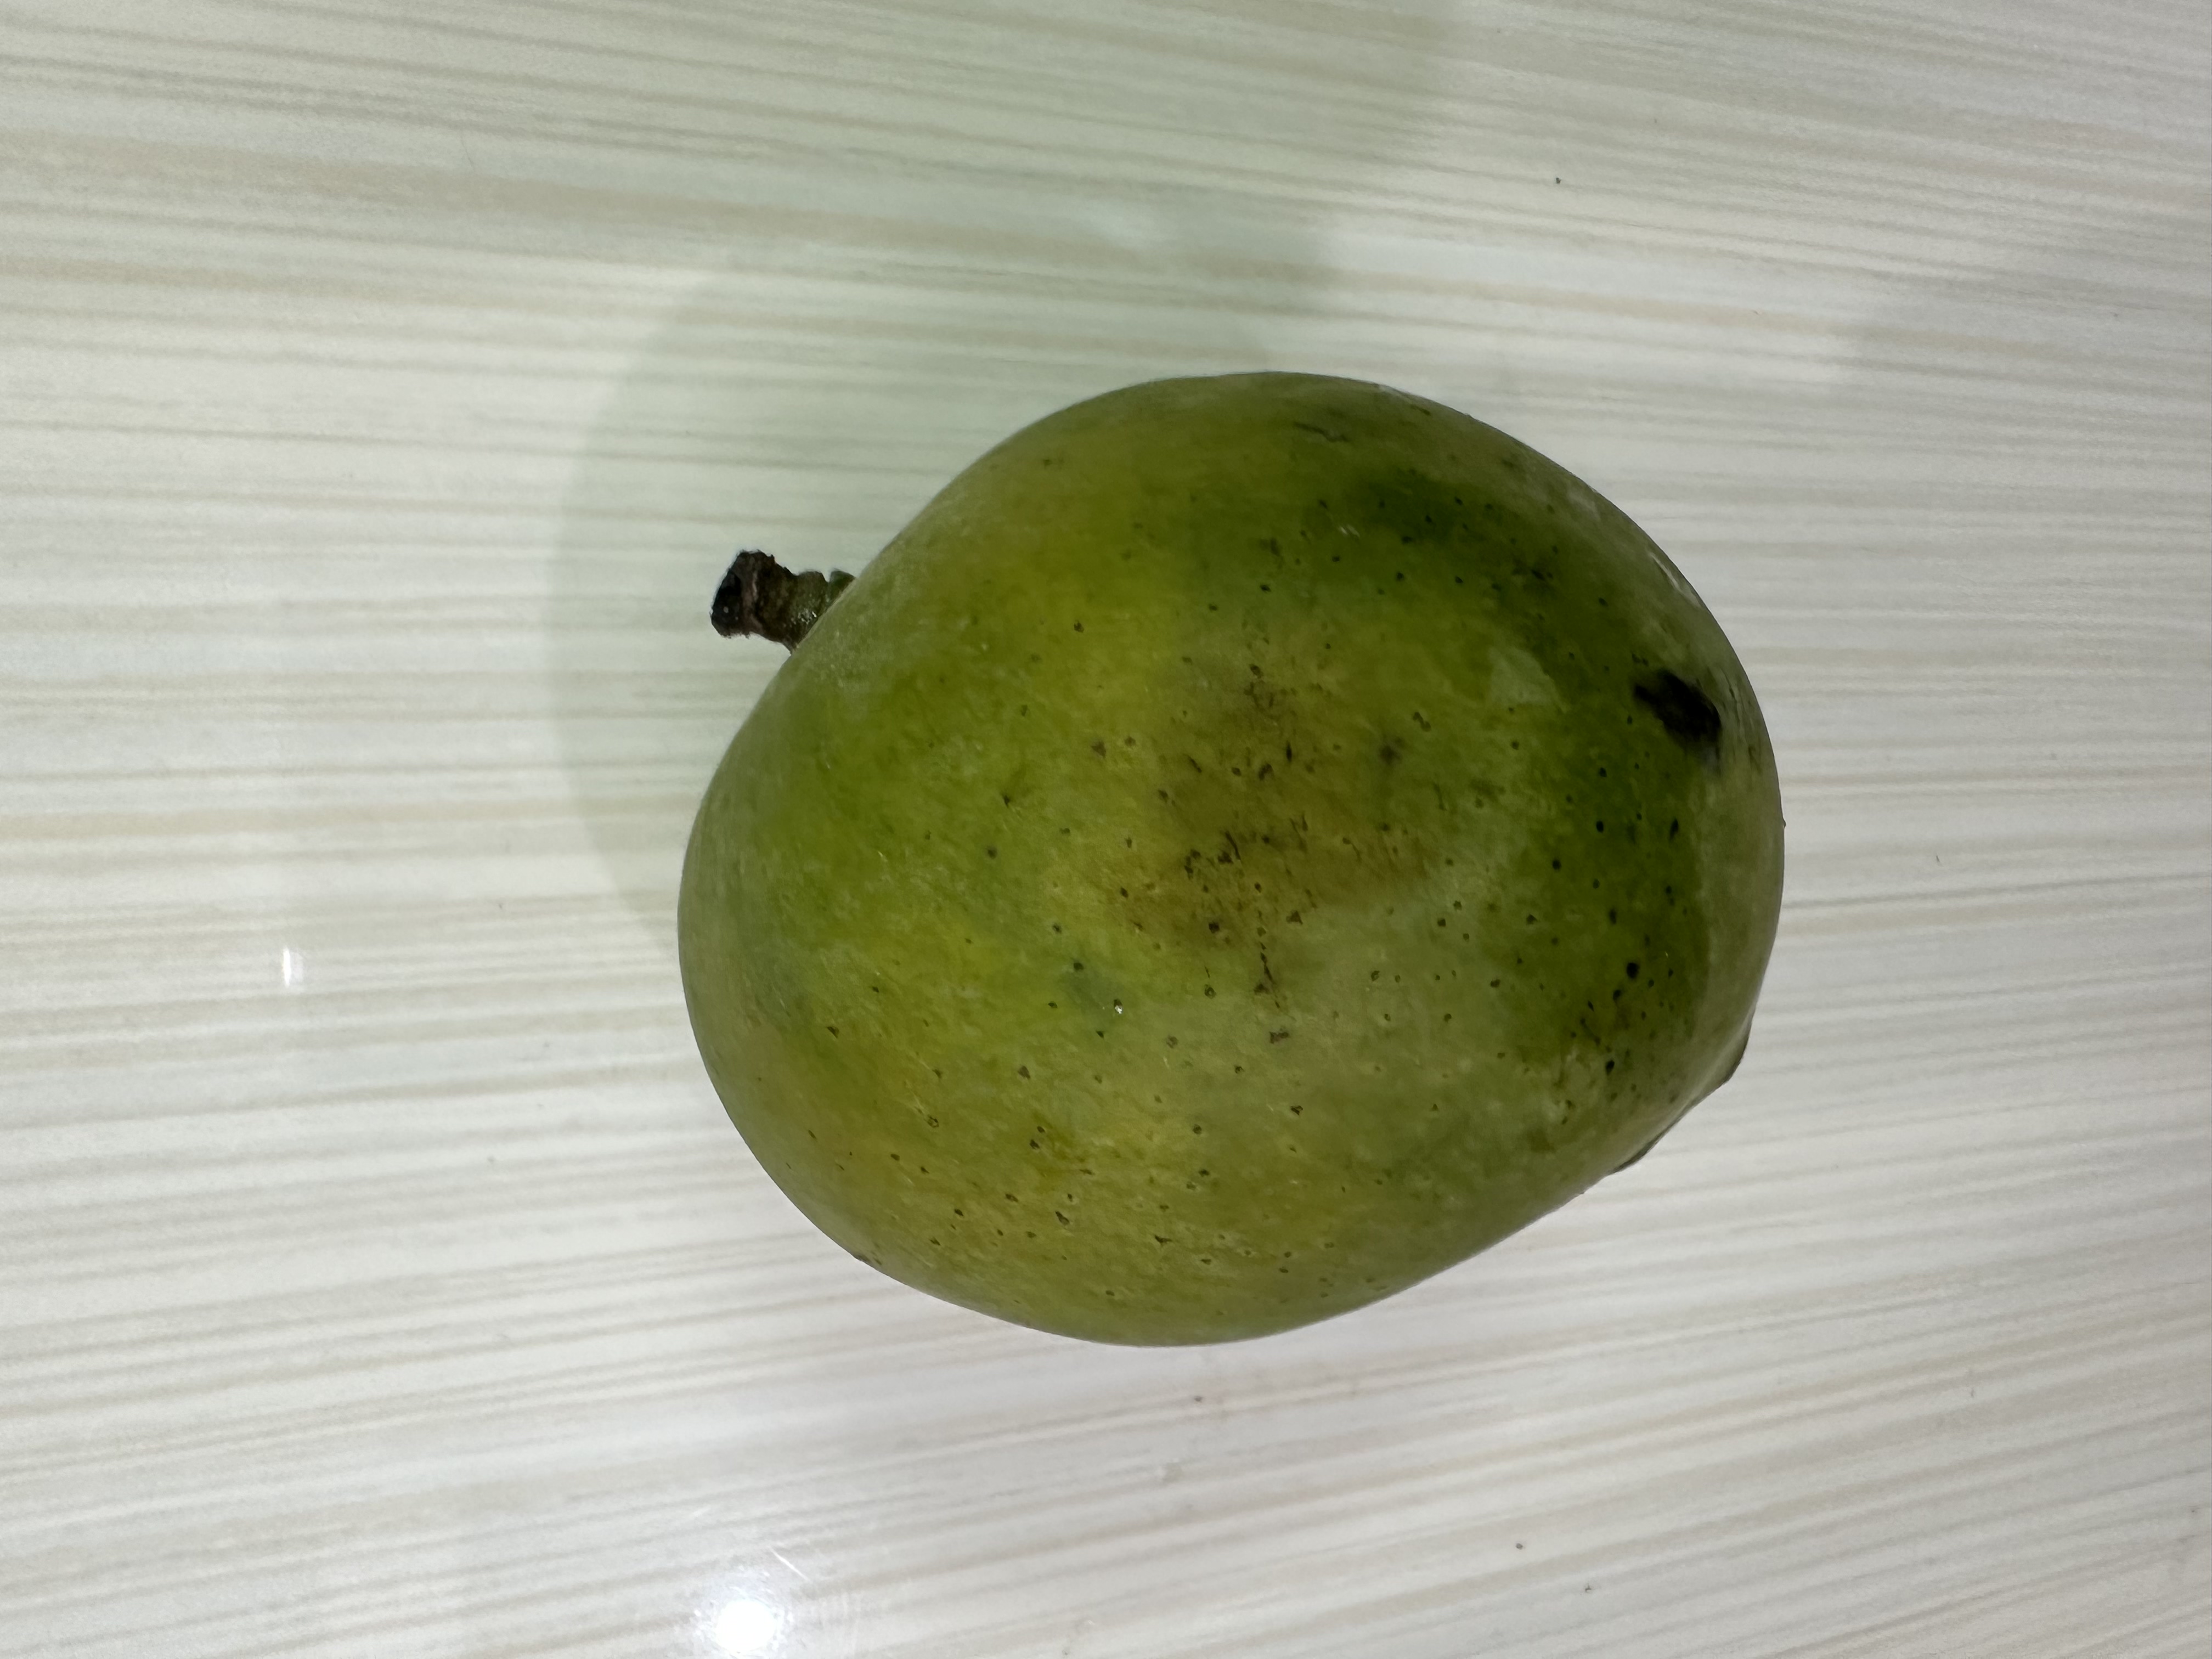
Mango variety: Harivanga